Johannes Götz

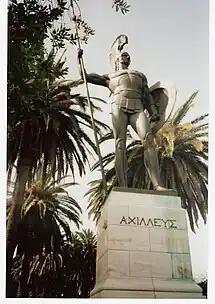
Kämpfender Achilles ("Achilles Victorious", lit. "Battles-Over Achilles", 1909)

Johannes Gottfried Götz (4 October 1865 in Fürth – 11 September 1934 in Potsdam) was a German sculptor.